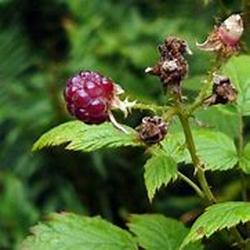
Label: Blackberry